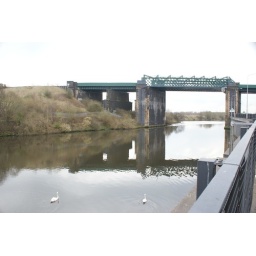
Rail bridge over the ship canal at Irlam.